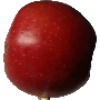
Label: braeburn_apple